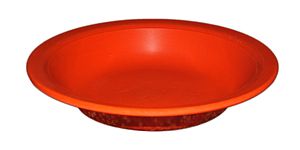
Melaminplast / Anvendelser
En melaminplast tallerken.
Melaminplast, melaminharpiks eller melaminformaldehyd er en hård plast lavet af melamin og formaldehyd ved polymerisation. Melaminplast blev først opdaget af William F. Talbot.